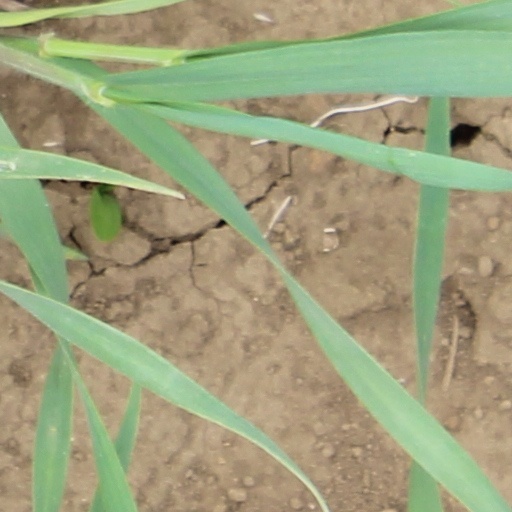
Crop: wheat